Highland Theological College

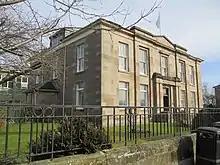
Highland Theological College, Dingwall

The Highland Theological College (HTC; Scottish Gaelic: "Colaiste Diadhachd na Gàidhealtachd") is located in Dingwall, Scotland. It is part of the University of the Highlands and Islands.